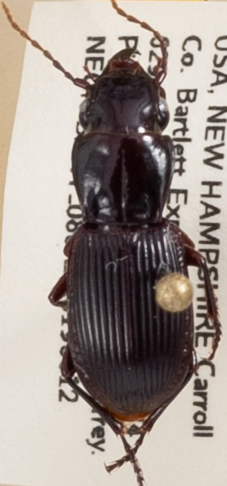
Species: Pterostichus rostratus
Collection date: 2019-06-12
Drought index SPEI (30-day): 0.534
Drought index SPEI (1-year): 1.28
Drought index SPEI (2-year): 1.01